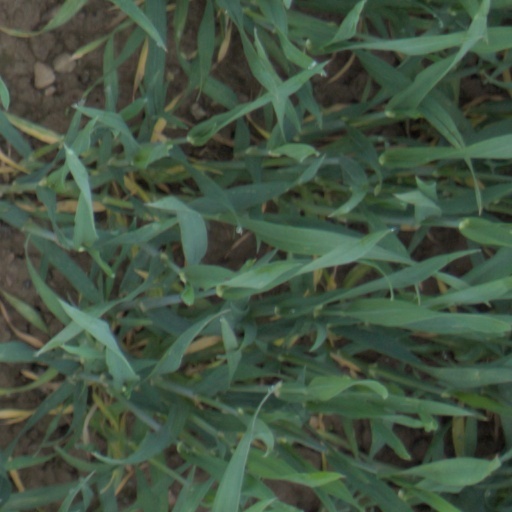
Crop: wheat